Folly

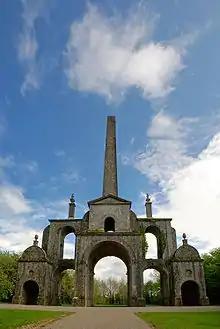
Conolly's Folly, County Kildare, Ireland, built to provide employment in the Irish famine of 1740–41

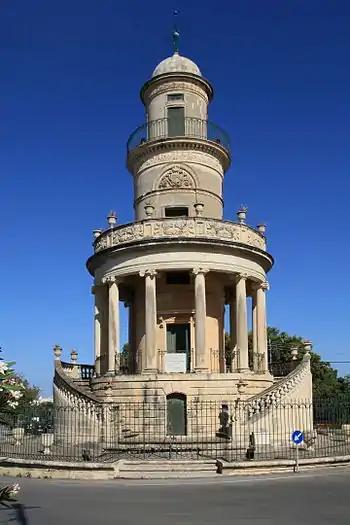
Lija Belvedere Tower in Malta

Follies are found worldwide, but they are particularly abundant in Great Britain.